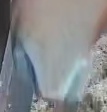
Face region: mouth_nostrils (mouth_chin_nostrils_and_profile)
Pain indicator: obviously_present